Scarborough Day School

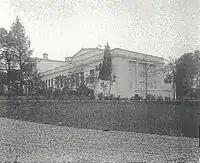
Vanderlip Hall, 1917

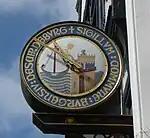
Seal of Scarborough, North Yorkshire; the school's seal replicates it

The Scarborough School was founded in 1913 by Frank A. Vanderlip and Narcissa Cox Vanderlip for their six children and the children of friends and neighbors. Having met educator Maria Montessori during their European travels, the Vanderlips pioneered the Montessori method at the Edward Harden Mansion in nearby Sleepy Hollow by creating the first Montessori school in the United States, in 1913. Frank Vanderlip's sister Ruth was married to Harden; the families maintained close ties. After a year existing in two rooms of the Harden residence, the school moved to the River Gate House at the north end of River Road and the Beechwood estate.